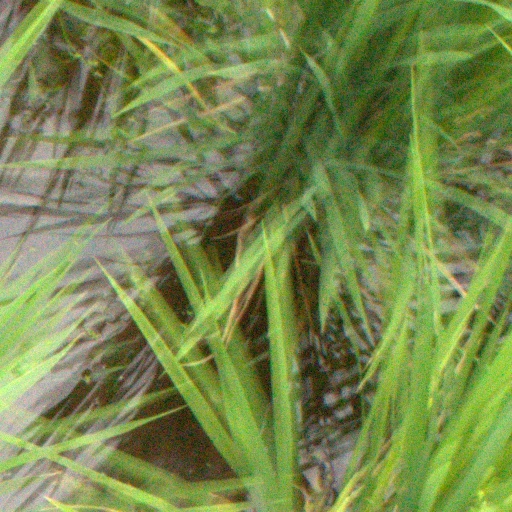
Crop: rice